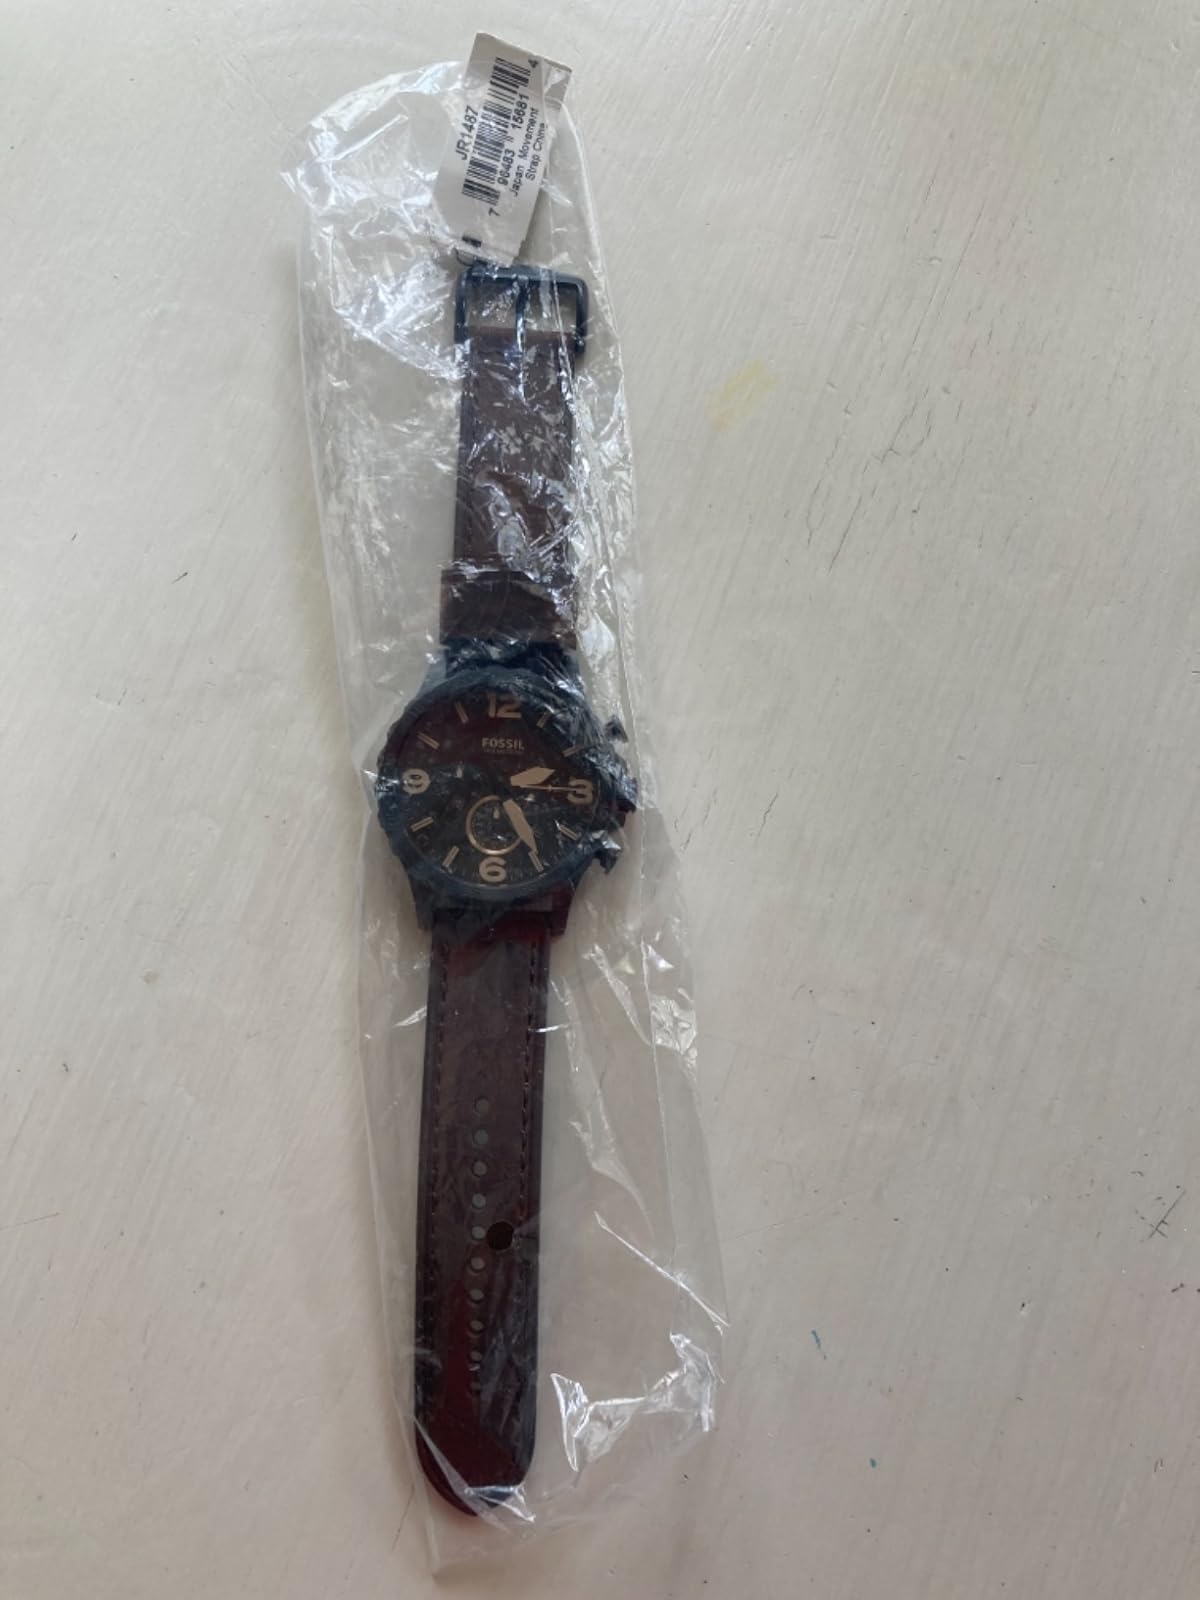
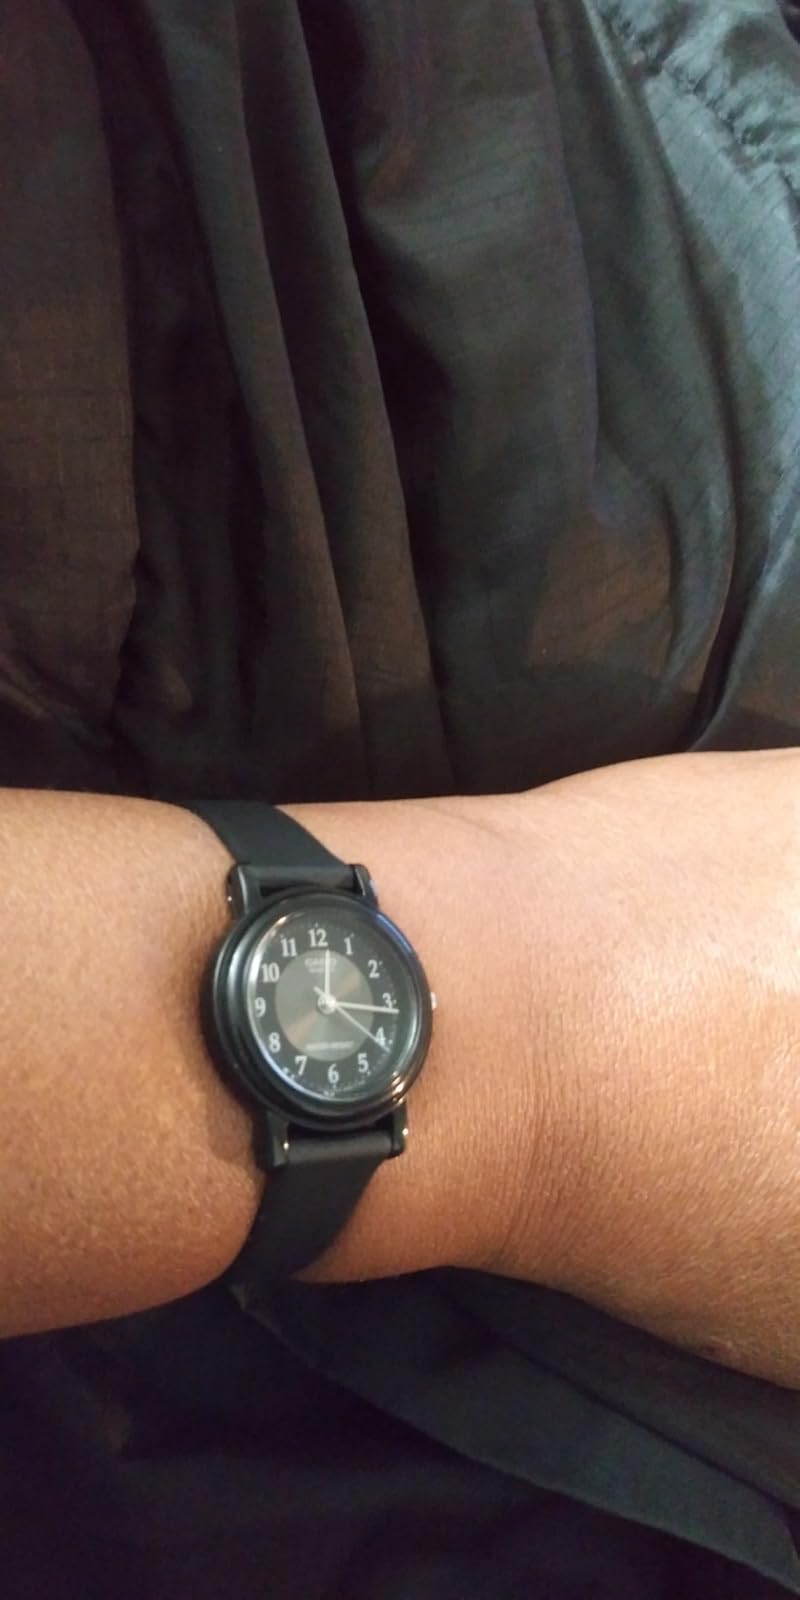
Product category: accessories_watch
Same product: no